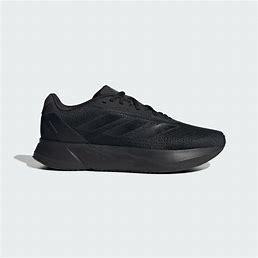
Brand: Adidas
Model: Duramo SL Lauf